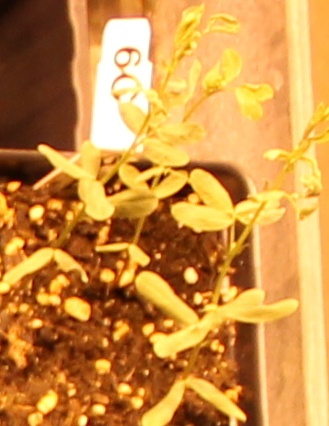
Label: Lentil